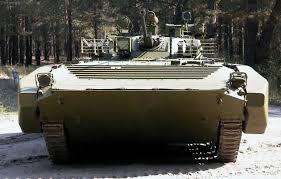
Label: BMP-2